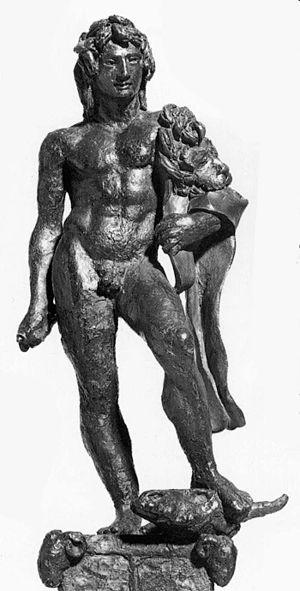
Le tableau suivant est une liste des œuvres de peinture et de sculpture réalisées par l'artiste de la Renaissance italienne, Michel-Ange.